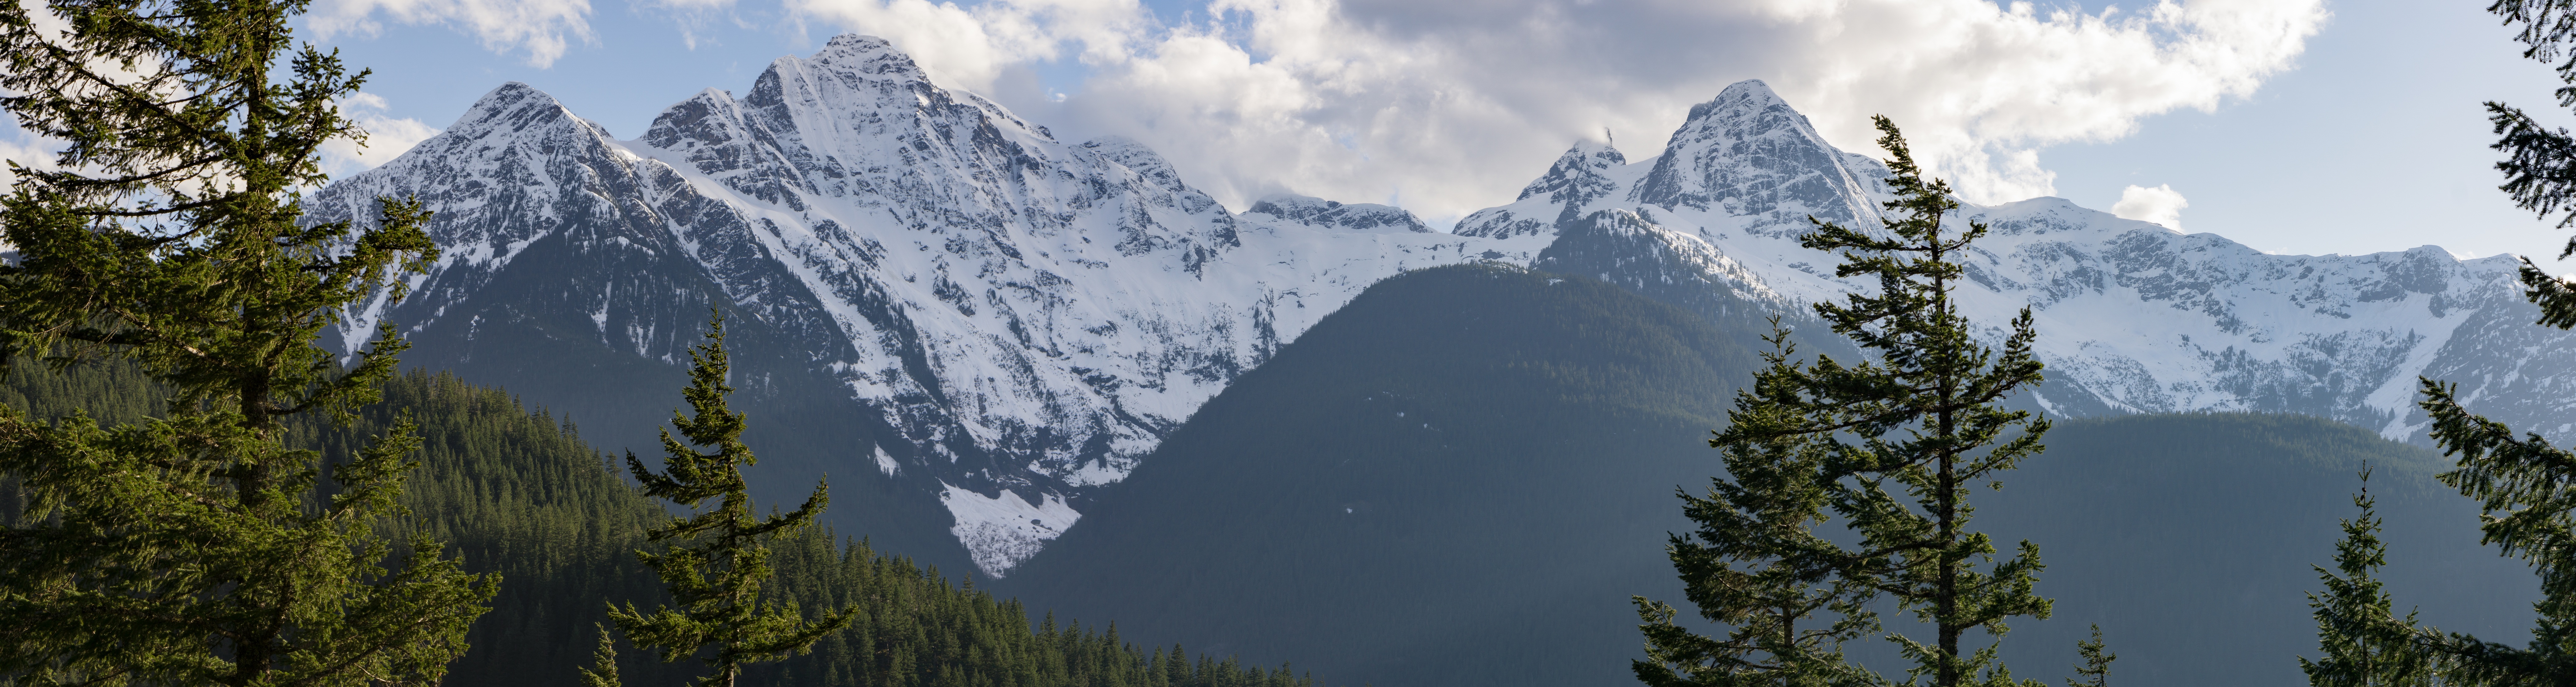
wilderness, mountain, mountain range, ridge, alps, landform, geographical feature, mountainous landforms, geological phenomenon